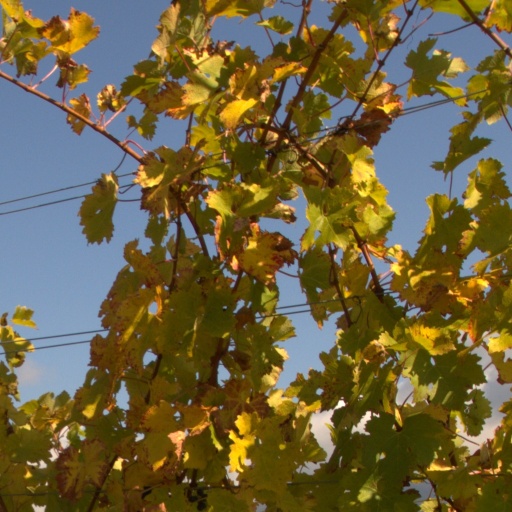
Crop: grape